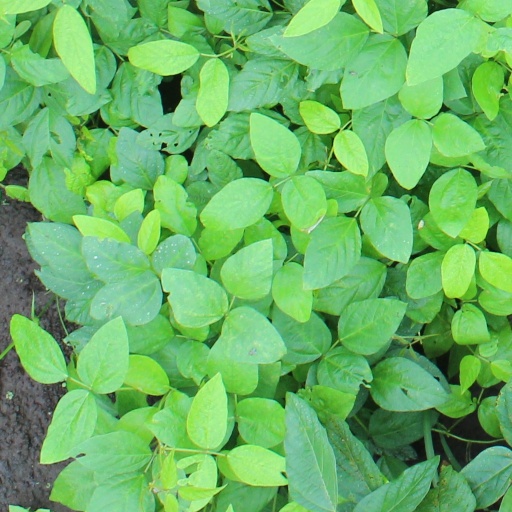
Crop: soybean